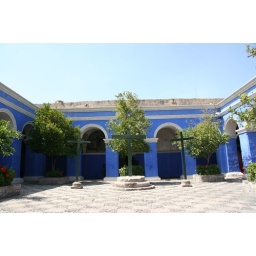
Three wooden cross in Santa Catalina Monastery